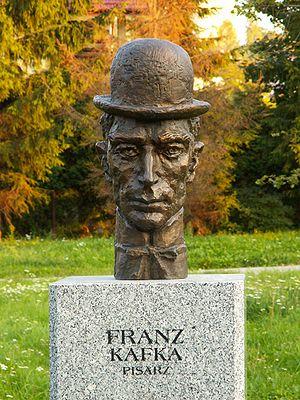
Franz Kafka est un écrivain austro-hongrois de langue allemande et de religion juive, né le 3 juillet 1883 à Prague et mort le 3 juin 1924 à Kierling. Il est considéré comme l'un des écrivains majeurs du XXᵉ siècle.